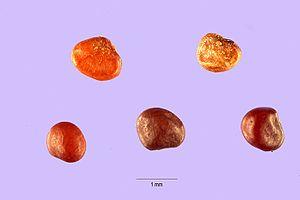
Le Lotier des marais ou lotier des fanges est une espèce de plantes herbacées vivaces de la famille des Fabaceae.